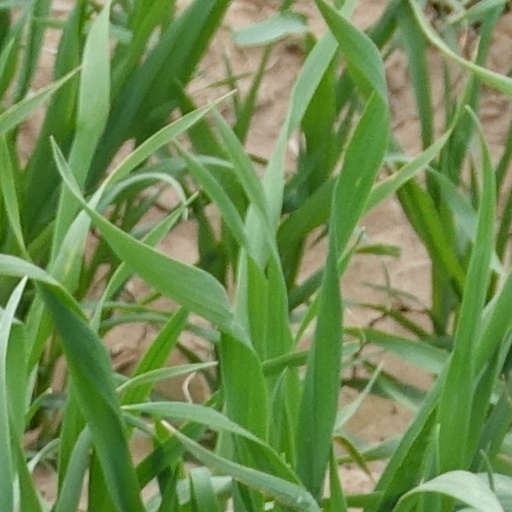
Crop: wheat